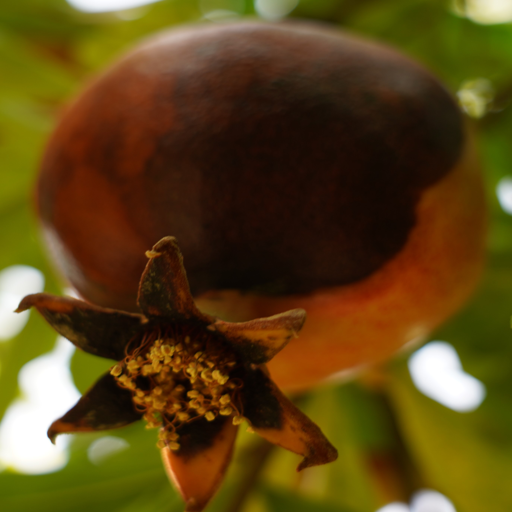
Label: Colletotrichum spp